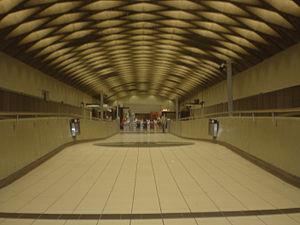
Station Jarry du métro de Montréal.
La Commission d’enquête sur l’exercice de la liberté syndicale dans l’industrie de la construction, plus connue sous le nom de Commission Cliche, du nom de son président Robert Cliche, est une commission royale d'enquête québécoise formée en mars 1974 par le gouvernement provincial de Robert Bourassa. Elle fut créée suite aux conflits intersyndicaux ayant entraîné le saccage de la Baie-James.